Sara Chapman Bull

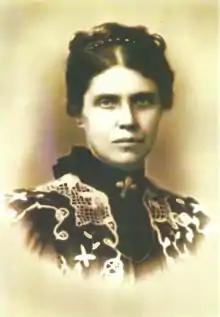
Sara Bull

Sara Chapman Thorp Bull (May 24, 1850 – January 14, 1911; "née" Sara Chapman Thorp; also known as Saint Sara) was an American writer and philanthropist. She was a dedicated disciple of Swami Vivekananda and was married to Ole Bull, a Norwegian violinist.